Titia van der Tuuk

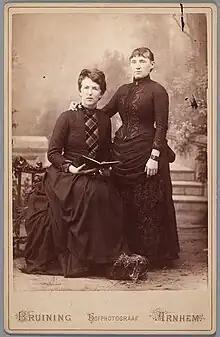
Van der Tuuk (left) and her partner Rosa Roosegaarde Bisschop, ca. 1885 (Bruining photographers, Arnhem)

Titia Klasina Elisabeth van der Tuuk (27 November 1854 – 7 May 1939), commonly known as Titia van der Tuuk, was a Dutch feminist and socialist. She was born in 't Zandt, Groningen to a preacher and a writer of children's literature. She initially worked as a teacher, but had to give up her profession due to deafness and hostility toward her because she was an avowed atheist. From 1885 onward, she started translating foreign literature into Dutch (such as Leo Tolstoy's "War and Peace") and writing children's literature and historic novels. She was passionate in her activism for atheism, teetotalism, vegetarianism and pacifism. She often used the pseudonym "Vitalis" (adj. of "vita", meaning "life" in Latin). She was never married and lived openly with her female partner. She died in Zeist, age 84.